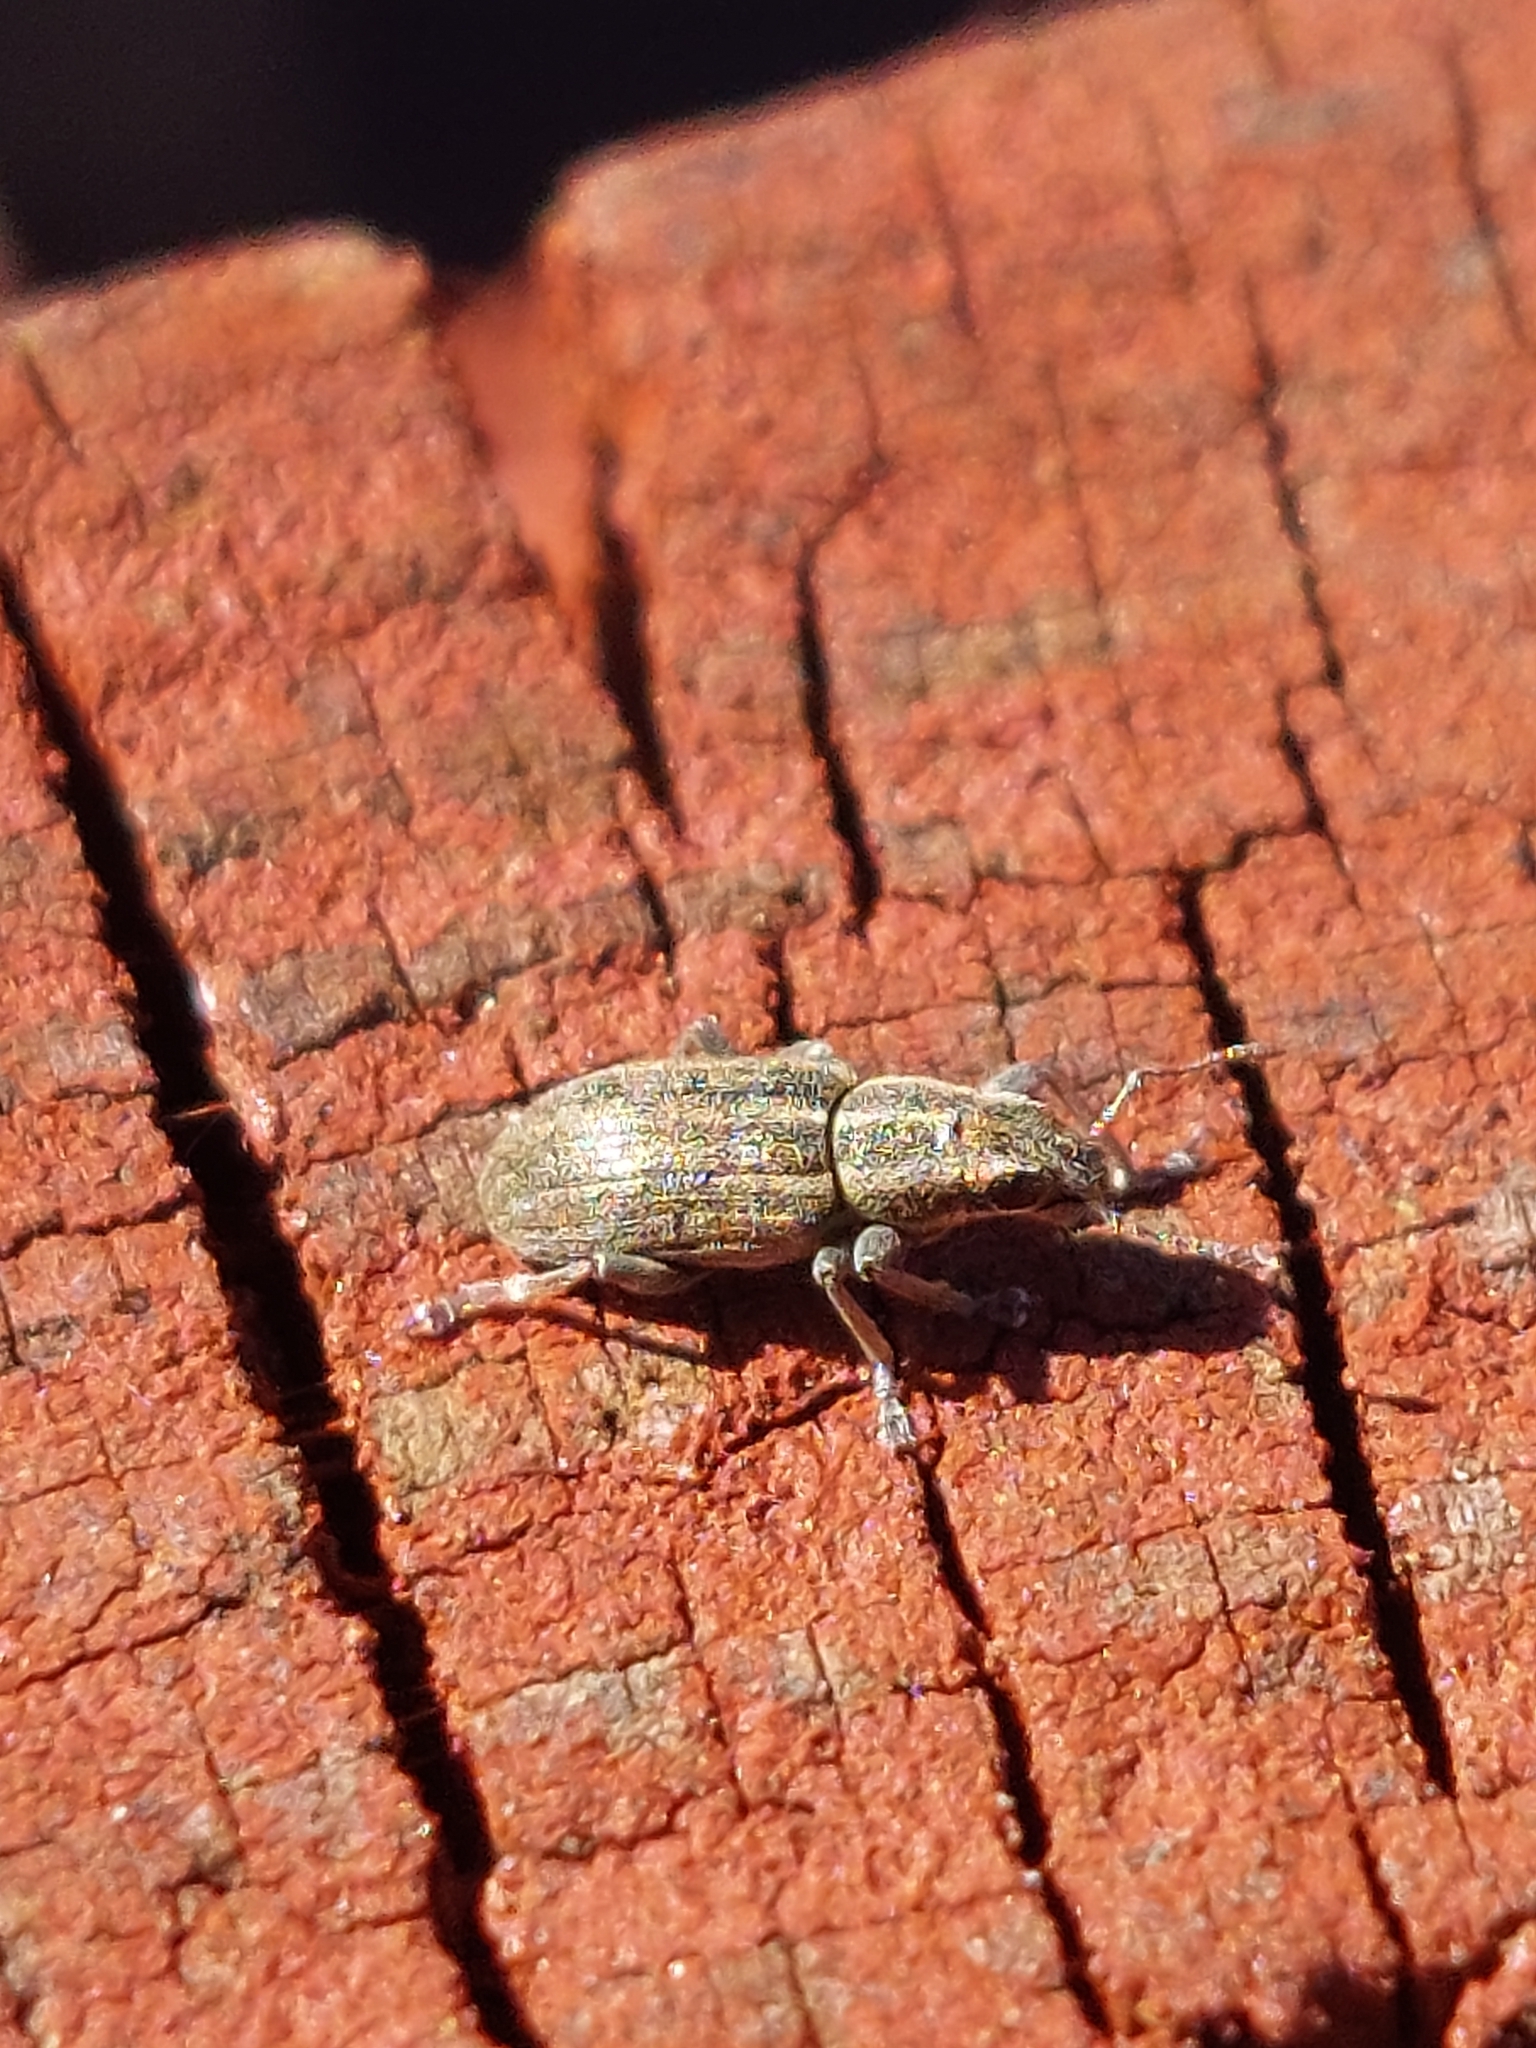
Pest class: pea_leaf_weevil